Sky position (RA, Dec in degrees): 128.805, 25.359
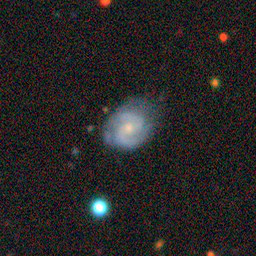
Galaxy morphology: Unbarred Loose Spiral Galaxies